Anambah House

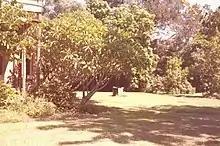
Gardens

Anambah House is set on a slight hill above a "lagoon" 5 km north west of central Maitland. Its mature araucaria pines and silky oaks (Grevillea robusta) make it a prominent element in the surrounding countryside which is generally cleared of tree vegetation. It is approached via a service drive which has been planted with pines, native trees and African olives. The southern side of the formal garden is fenced by a picket fence and Cape plumbago (P.capensis) and Cape honeysuckle/ tecoma (Tecomaria capensis) hedges. These are punctuated by wrought iron gates hung off elaborate gate posts which lead to the gravelled carriage loop which has brick edging an drains. The perimeter plantings of African olive, tecoma and silky oak enclose the garden to the east. A lawn tennis court with a recently built pavilion lies to the north of the house. The garden has a collection of Brachychiton trees which include kurrajong (B. populneus), Queensland lacebark (B. discolor), bottle tree (B. rupestris) and an unusual hybrid Brachychiton.